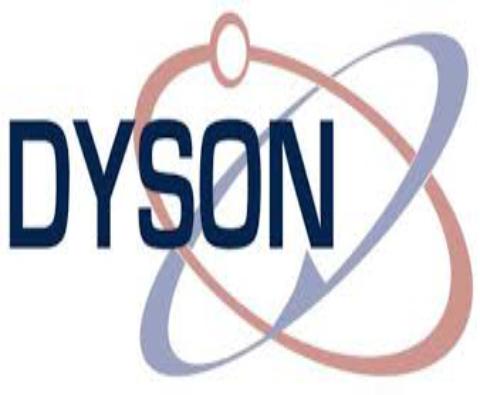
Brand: adyson
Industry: Clothes